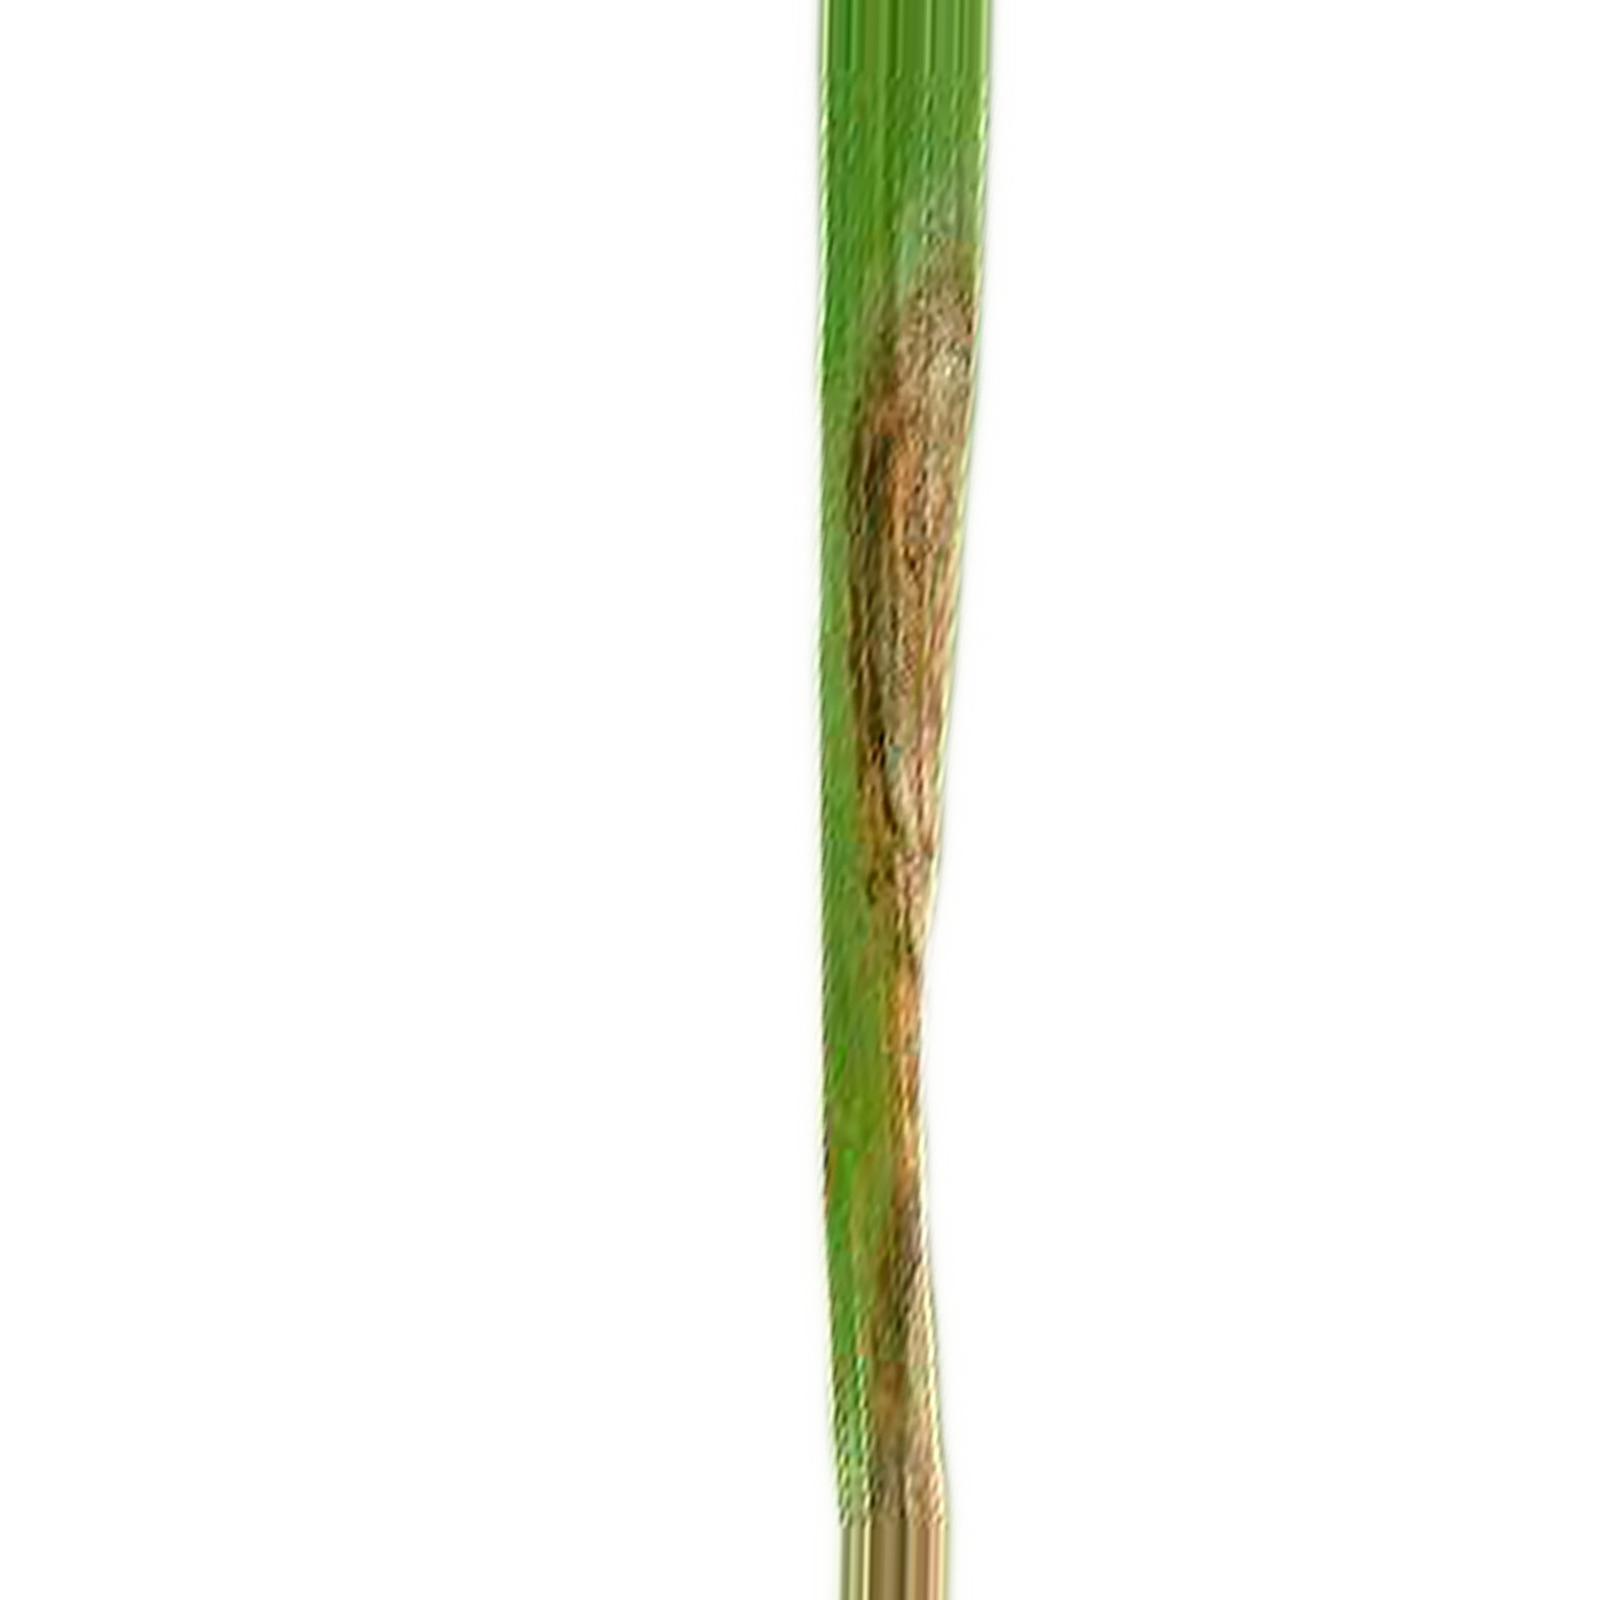
Nhãn: Bệnh Cháy lá ( Leaf scald )